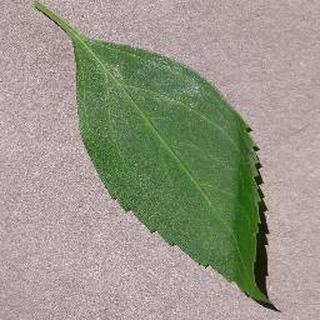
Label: healthy_cherry